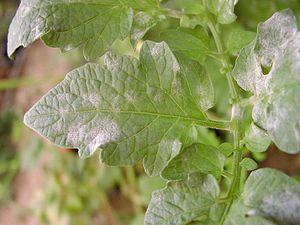
La Tomate est une espèce de plantes herbacées du genre Solanum de la famille des Solanacées, originaire du Nord-Ouest de l'Amérique du Sud, largement cultivée pour son fruit. Le terme désigne aussi ce fruit charnu. La tomate se consomme comme un légume-fruit, crue ou cuite. Elle est devenue un élément incontournable de la gastronomie dans de nombreux pays, et tout particulièrement dans le bassin méditerranéen.